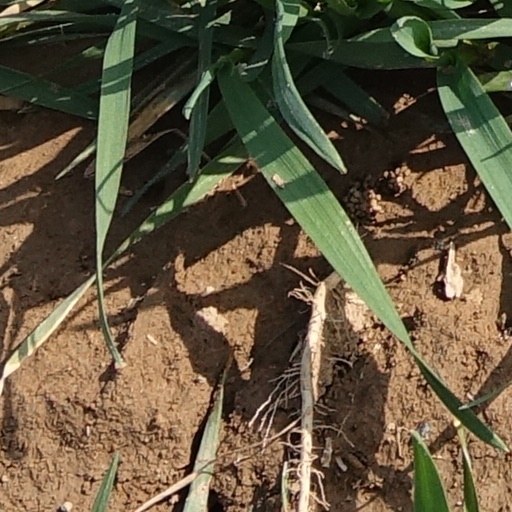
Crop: wheat